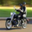
Label: motorcycle